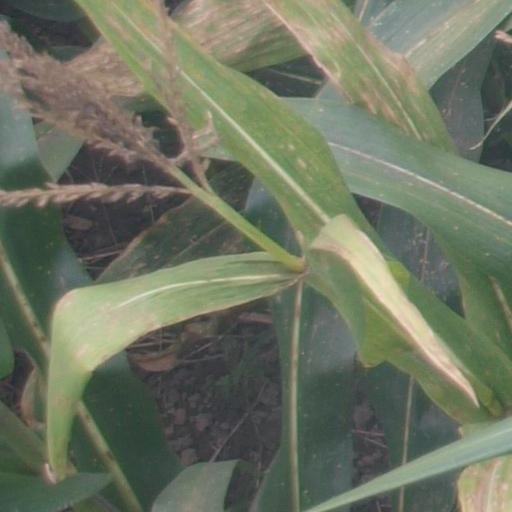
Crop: maize; corn